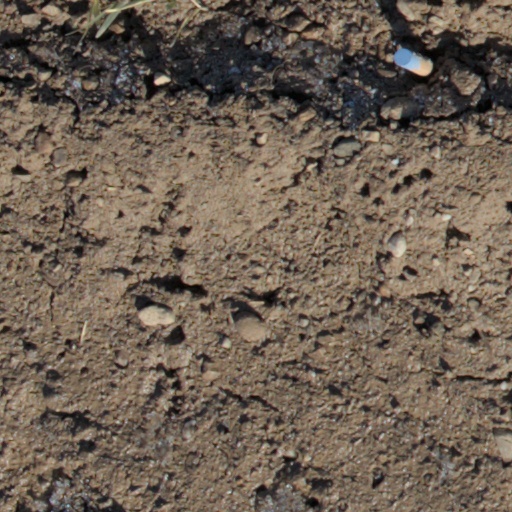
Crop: wheat